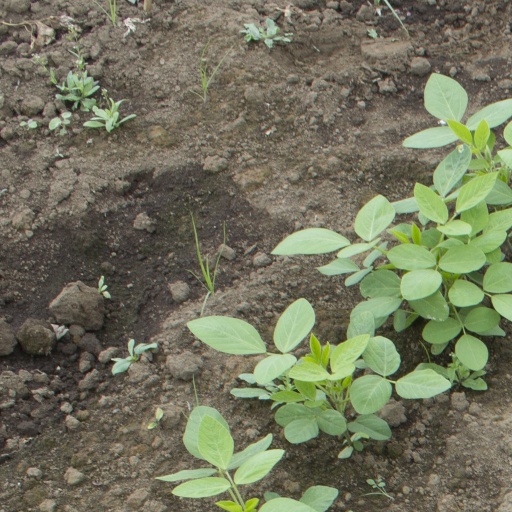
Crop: soybean